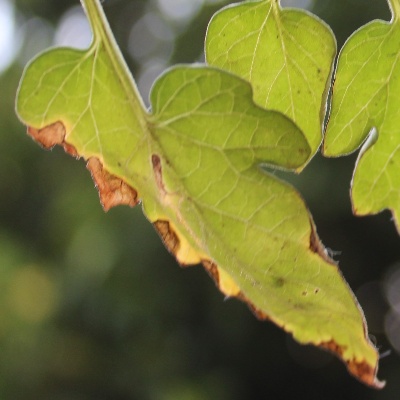
Crop: Tomato
Condition: septoria leaf spot